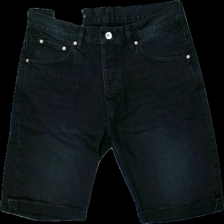
View: front
Type: Shorts
Category: Men
Brand: Not in the list
Brand text on label: vailent
Colors: Black
Material: 100% cotton
Cut: Regular
Size: M
Season: Summer
Trend: Denim
Price range: 50-100
Recommended usage: Reuse
Description: svarta jeans shorts